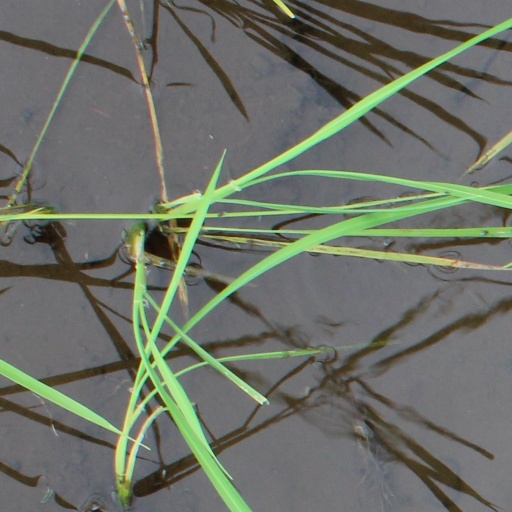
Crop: rice